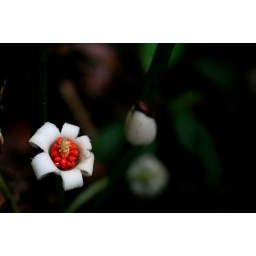
Among leaves, bushes, and grass in the forest once I visited... I saw this one...